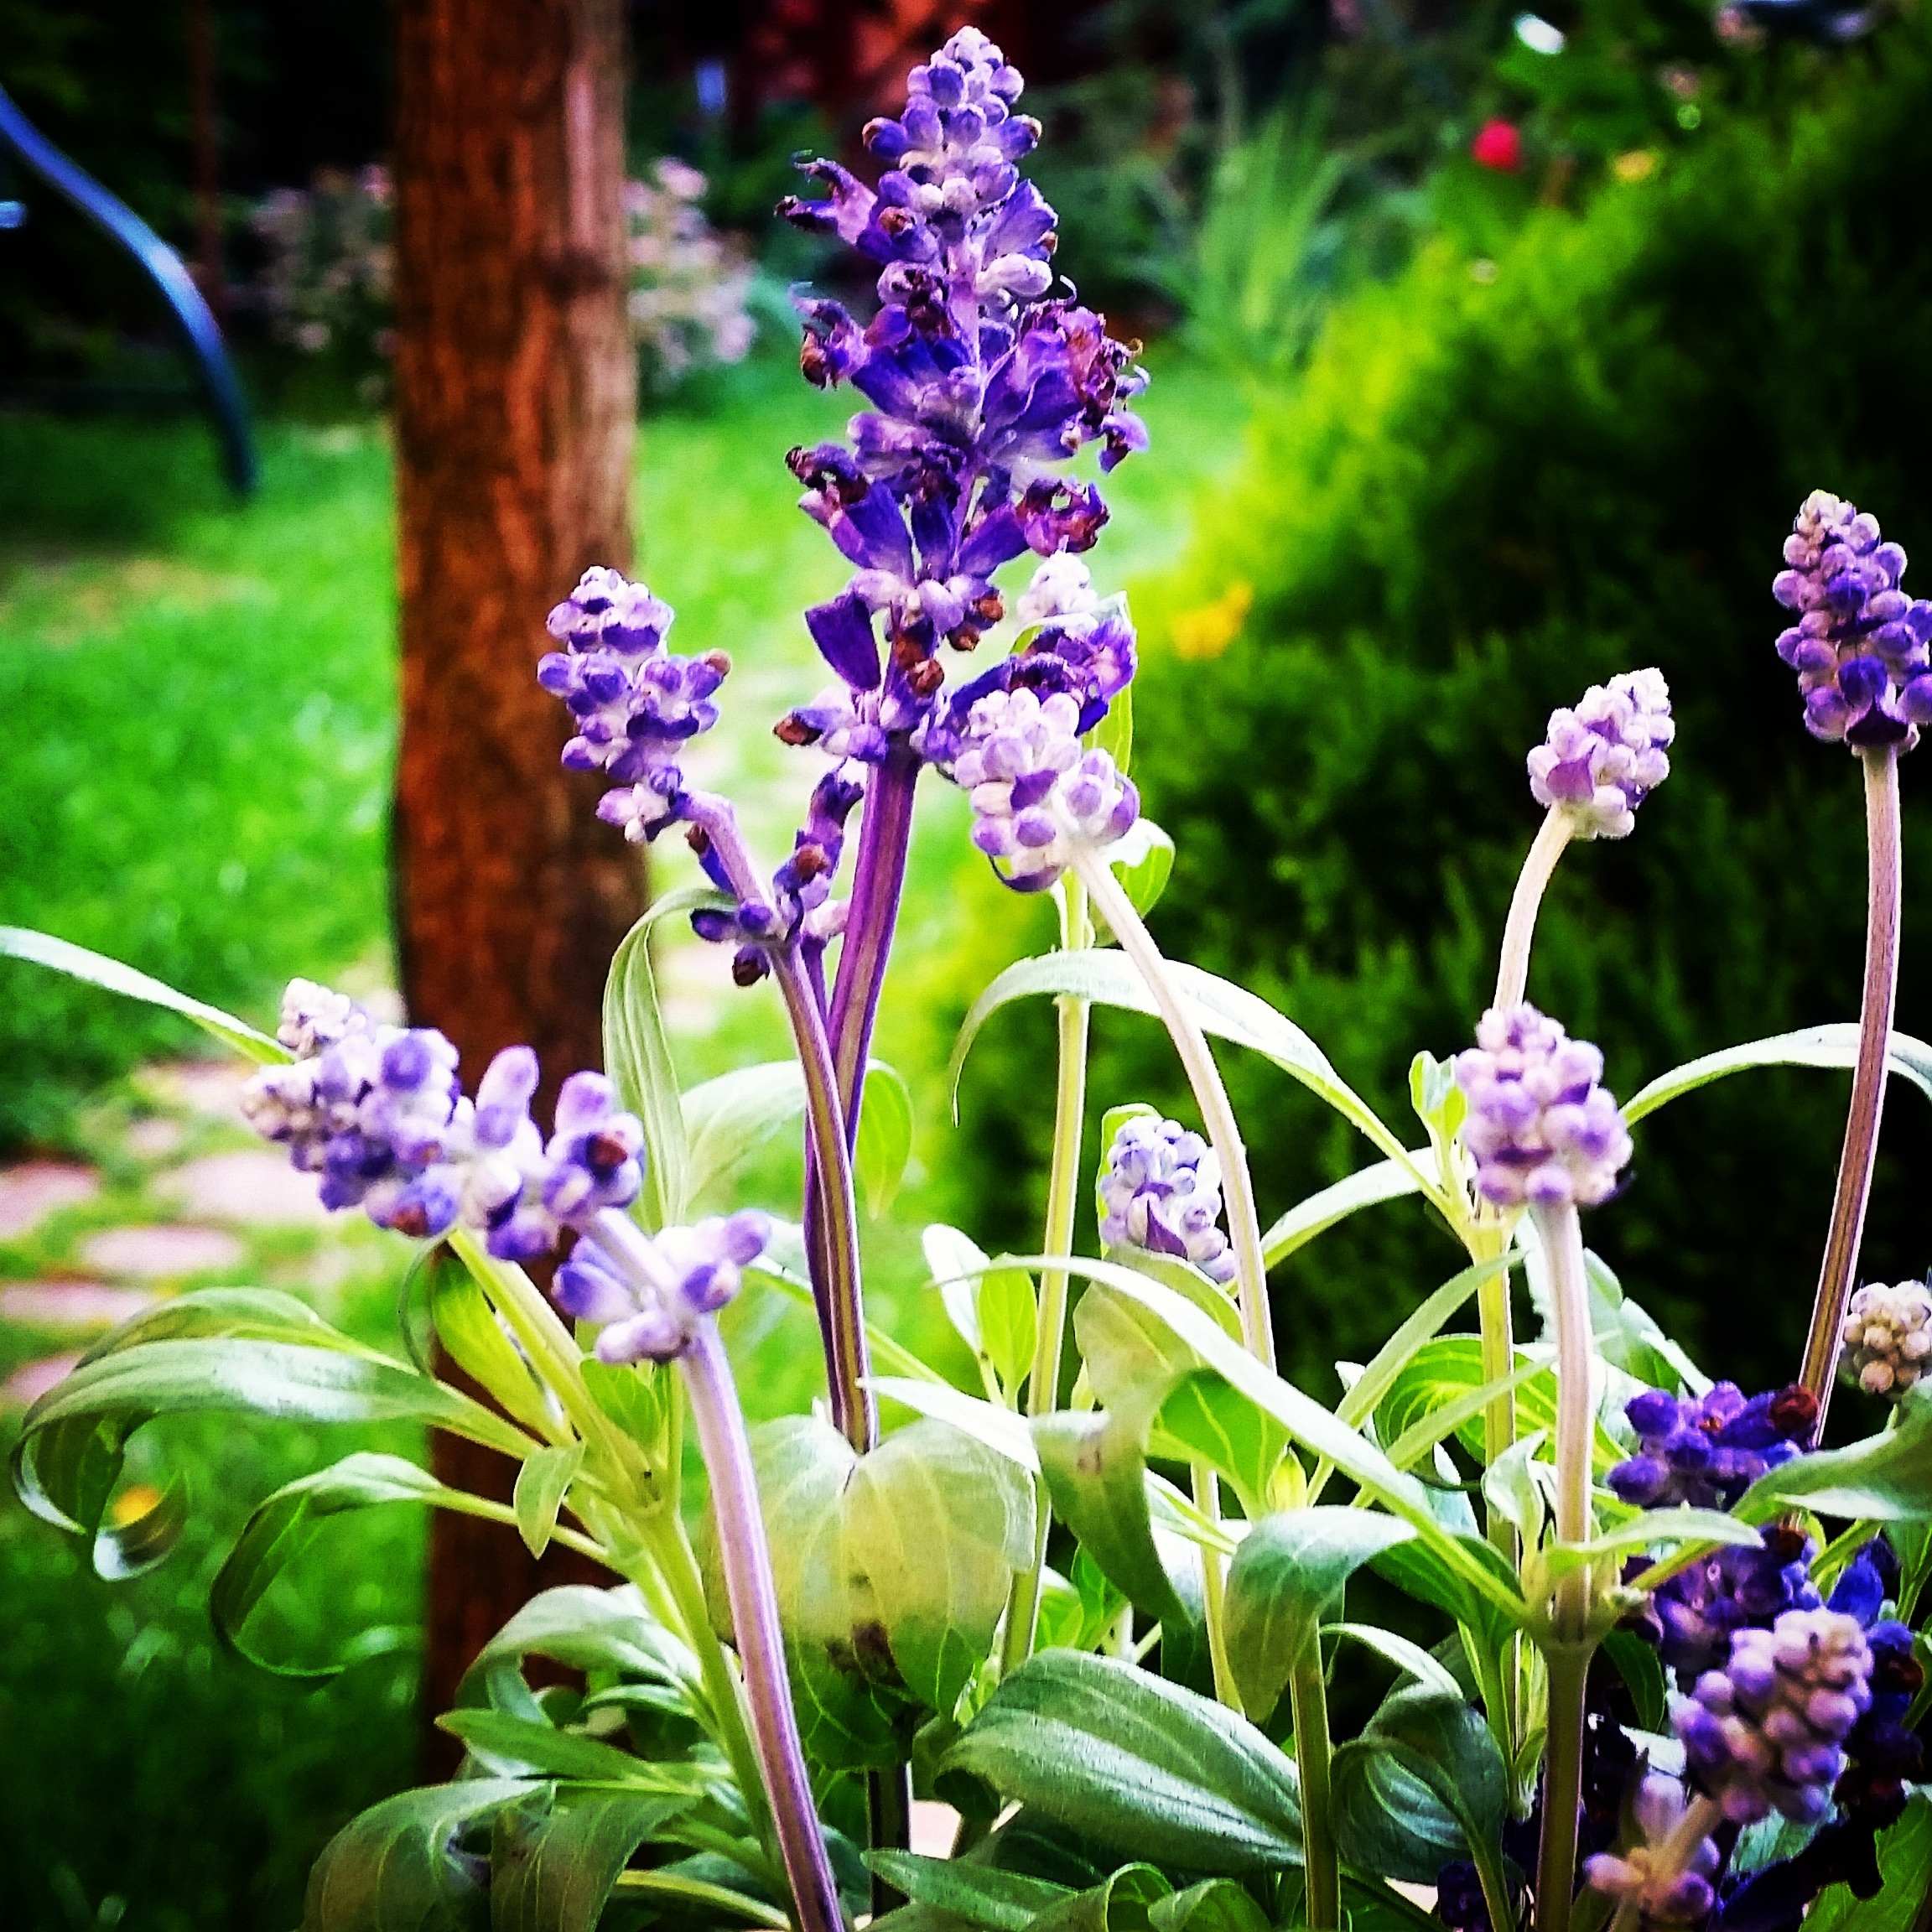
nature, plant, flower, herb, botany, garden, flora, plants, orchid, wildflower, purple flowers, sage, violet, purple flower, hyacinth, flowering plant, land plant, english lavender